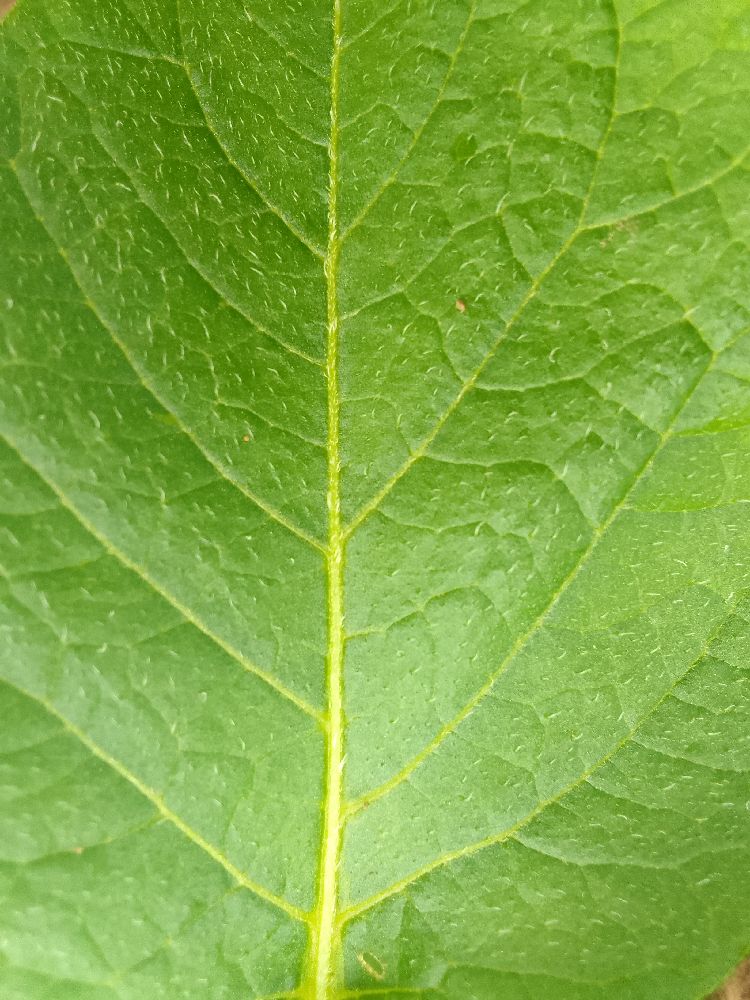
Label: Healthy